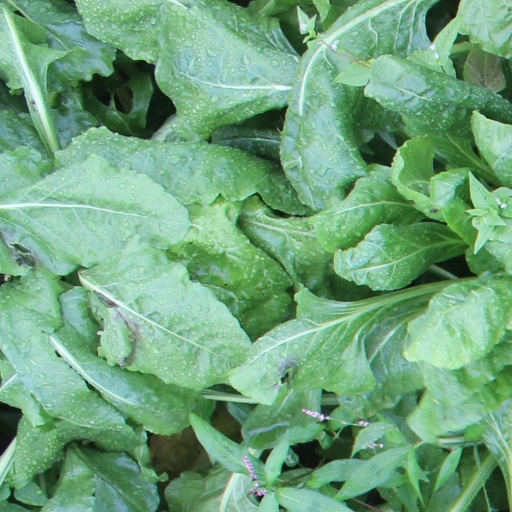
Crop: sugar beet